Andranik

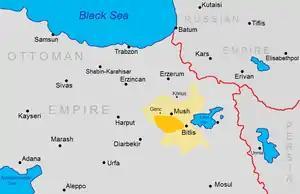
The location of the Sasun uprising "(orange)" and the Bitlis Vilayet "(yellow)".

The first clashes took place in January 1904 between the "fedayi" and Kurdish irregulars supported by the Ottoman government. The Turkish offensive started in early April with an estimated 10,000 to 20,000 soldiers and 7,000 Kurdish irregulars put against 100 to 200 Armenian "fedayi" and 700 to 1,000 local Armenian men. Hrayr was killed during the intense fighting; Andranik survived and resumed the fight. Between 7,000 and 10,000 Armenian civilians were killed during the two months of the uprising, while about 9,000 were left homeless. Around 4,000 Sasun villagers were forced into exile after the uprising.